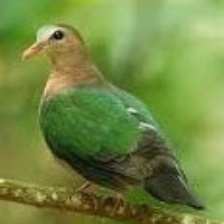
Species: GREEN WINGED DOVE
Scientific name: CHALCOPHAPS INDICA